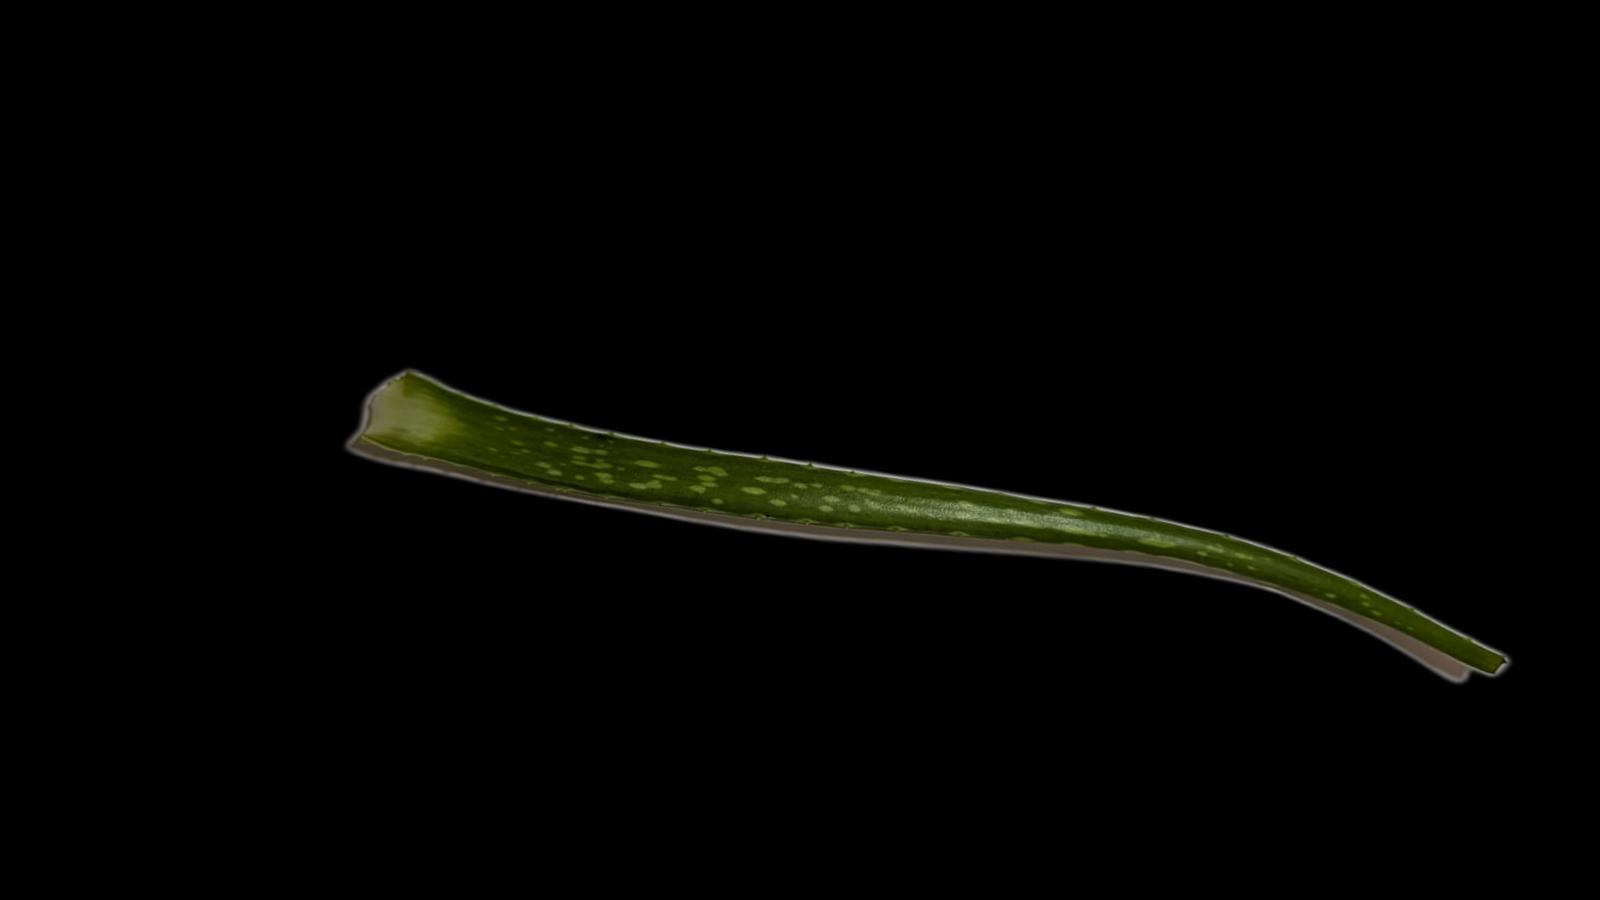
Plant: Aloe Vera